Castlevania: Legacy of Darkness

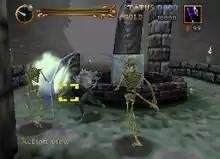
A ragged man engages in sword combat with a haunted suit of armor. The octagonal room is dim with crimson walls and a wooden checkered floor, and is adorned by a golden door, two stone gargoyles, and another suit of armor.

A large part of the game's challenge is based on jumping from platform to platform while avoiding environmental hazards, such as enemies and traps. Platforms are usually stationary, but some may rotate out from under the player, move through the environment like a rail shooter, and crumble or fall away underfoot. There are some invisible platforms that either afford players a strategic advantage or lead to hidden items.